Dongshi Forestry Culture Park

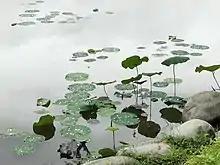
The wood storage pond in the past has become a well-known lotus pond.

The Dongshi Forestry Culture Park is a forest in Dongshi District, Taichung, Taiwan.